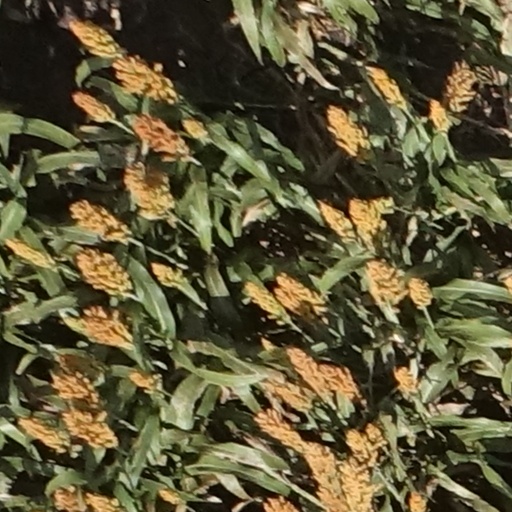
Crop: sorghum